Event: Nepal Earthquake
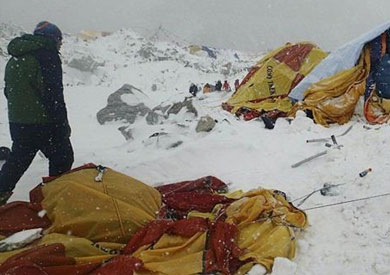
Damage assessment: damage